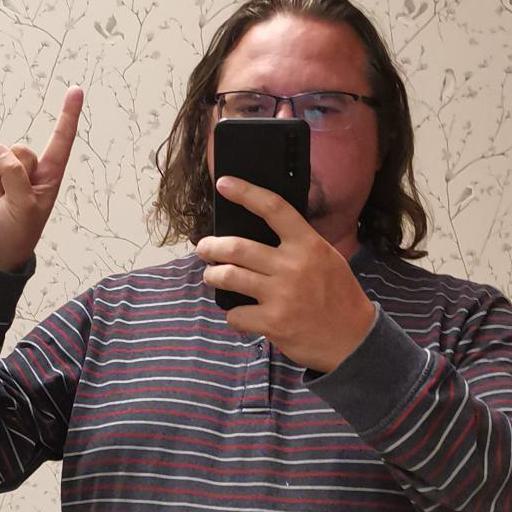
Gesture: no_gesture